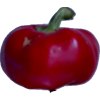
Label: red_pepper